Native Americans in the United States

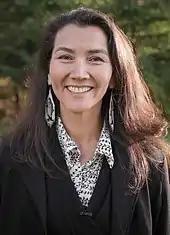
Mary Peltola became the first Alaska Native elected to the U.S. House of Representatives.

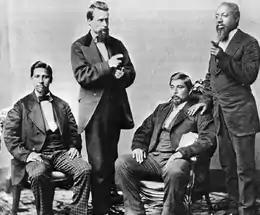
Members of the Creek (Muscogee) Nation in Oklahoma around 1877; they include men with some European and African ancestry.

Traditional Native American music is almost entirely monophonic, but there are notable exceptions. Native American music often includes drumming or the playing of rattles or other percussion instruments but little other instrumentation. Flutes and whistles made of wood, cane, or bone are also played, generally by individuals, but in former times also by large ensembles (as noted by Spanish conquistador de Soto). The tuning of modern flutes is typically pentatonic.